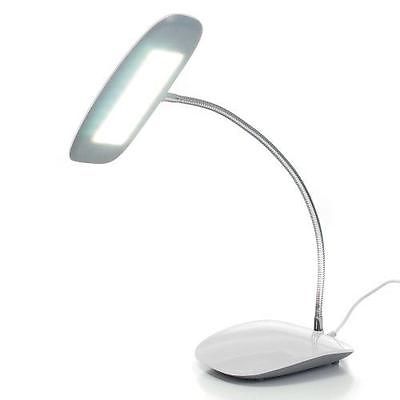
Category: lamp